Fleur East

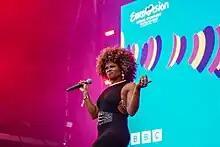
East performing in 2023

Fleur East (born 29 October 1987) is an English singer, songwriter, rapper and presenter. East competed on the second series of "The X Factor" in 2005 as part of the girl group Addictiv Ladies but was unsuccessful. In 2012, she signed with Strictly Rhythm. In collaboration with Drumsound & Bassline Smith, she released "One in a Million" (2013), which peaked at number 53 on the UK Singles Chart.